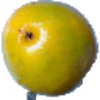
Label: Maracuja 1